Prosperity, Pennsylvania

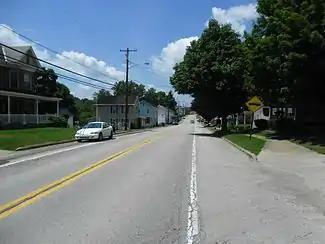
Prosperity, PA as seen from PA Route 18.

Prosperity is an unincorporated community in Morris Township, Washington County, Pennsylvania, United States.